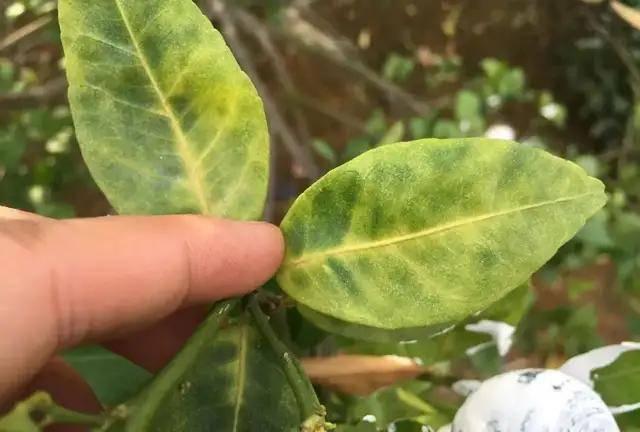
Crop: unknown
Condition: citrus_citrus_greening_disease